Spring scale

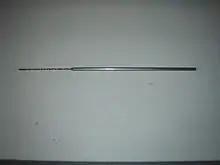
Example of spiral balancer for Sash window

Main uses of spring balances are to weigh heavy loads such as trucks, storage silos, and material carried on a conveyor belt. They are also common in science education as basic accelerators. They are used when the accuracy afforded by other types of scales can be sacrificed for simplicity, cheapness, and robustness.